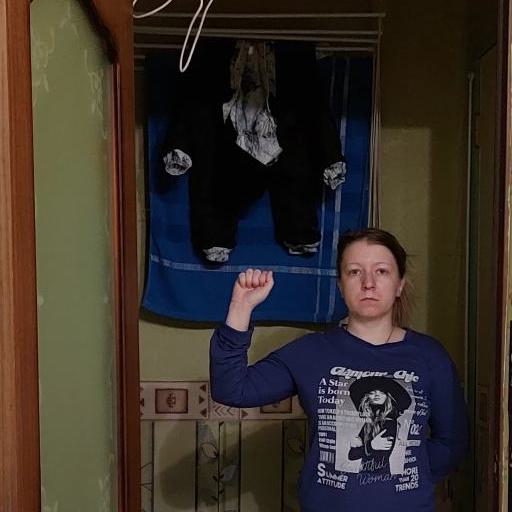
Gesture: fist